Sapphique

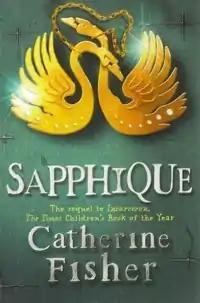
First edition paperback cover

Sapphique is a young-adult fantasy and science fiction novel written by Catherine Fisher, first published in 2008 in the UK. It is the sequel to "Incarceron" and concludes the story of Finn's quest for freedom. "Sapphique" was released in the US in December, 2010.